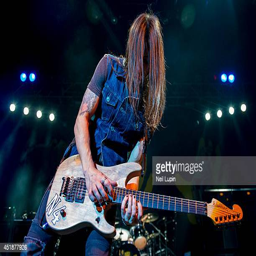
hard rock artist performs on stage